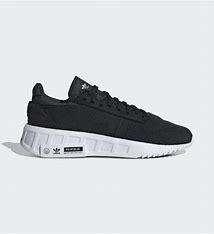
Brand: Adidas
Model: Geodiver Primeblue